Cobb–Eickelberg Seamount chain

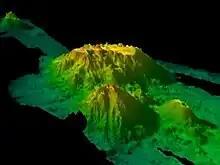
3-D bathymetric map of Patton Seamount, a Gulf of Alaska seamount, with two smaller seamounts in the foreground. Deep areas are blue, and shallow areas are red.

Patton Seamount is about 33 million years old. Although there is not much information about its geology, the biology at the Patton Seamount is very well studied. The seamount's summit is 183 meters below the ocean surface, and its height from the seafloor is 3,048 meters.